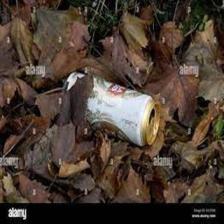
Label: cans